Camarata Music Company

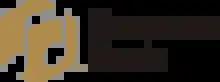
Camarata Music Logo

Camarata Music Company, now known as Camarata Music, is an international non-profit music organization in Seoul, South Korea. It was created for both native Koreans and foreign expatriates. Camarata currently consists of five musical ensembles: the Camarata Chorale, Camarata Chamber Singers, Camarata Junior Choir, Camarata Youth Choir, and Camarata Orchestra. Camarata Music is currently led by its founder and Music Director, Dr. Ryan Goessl. To date, Camarata has performed over 300 concerts since its founding. It has members from more than 106 countries.